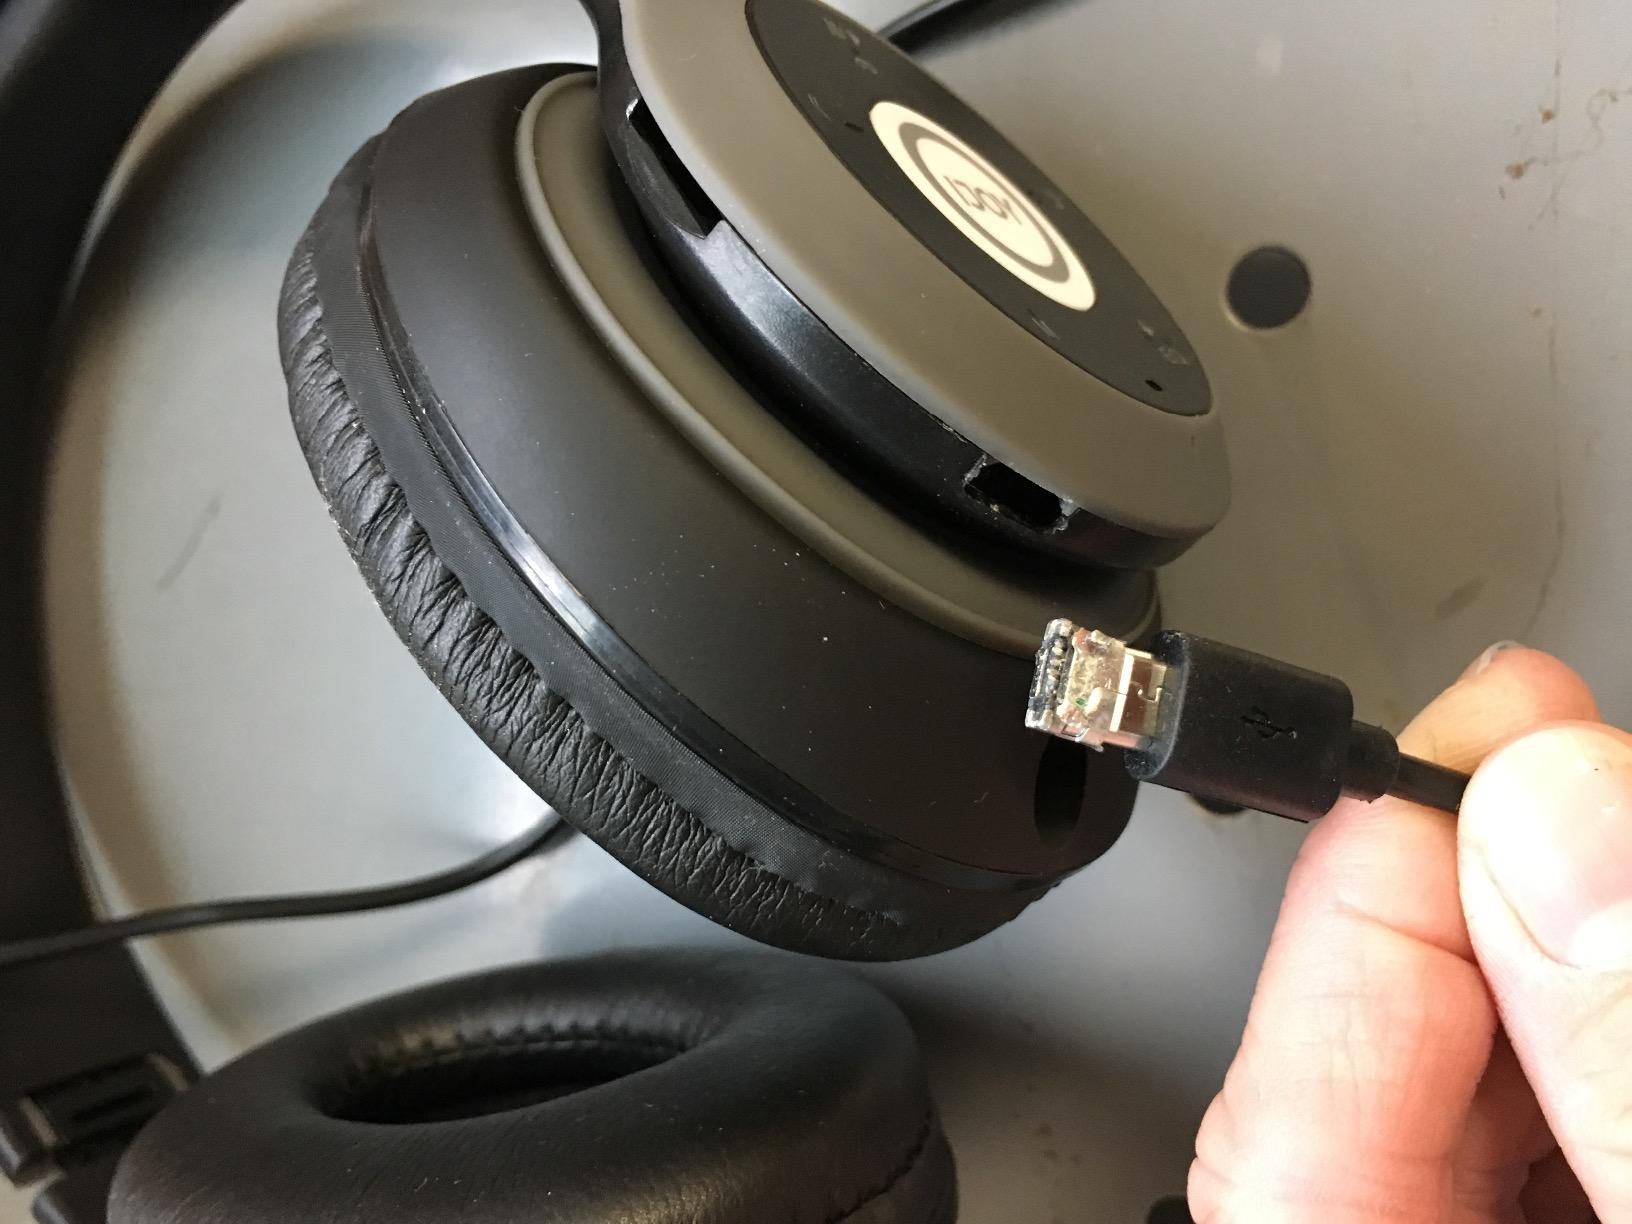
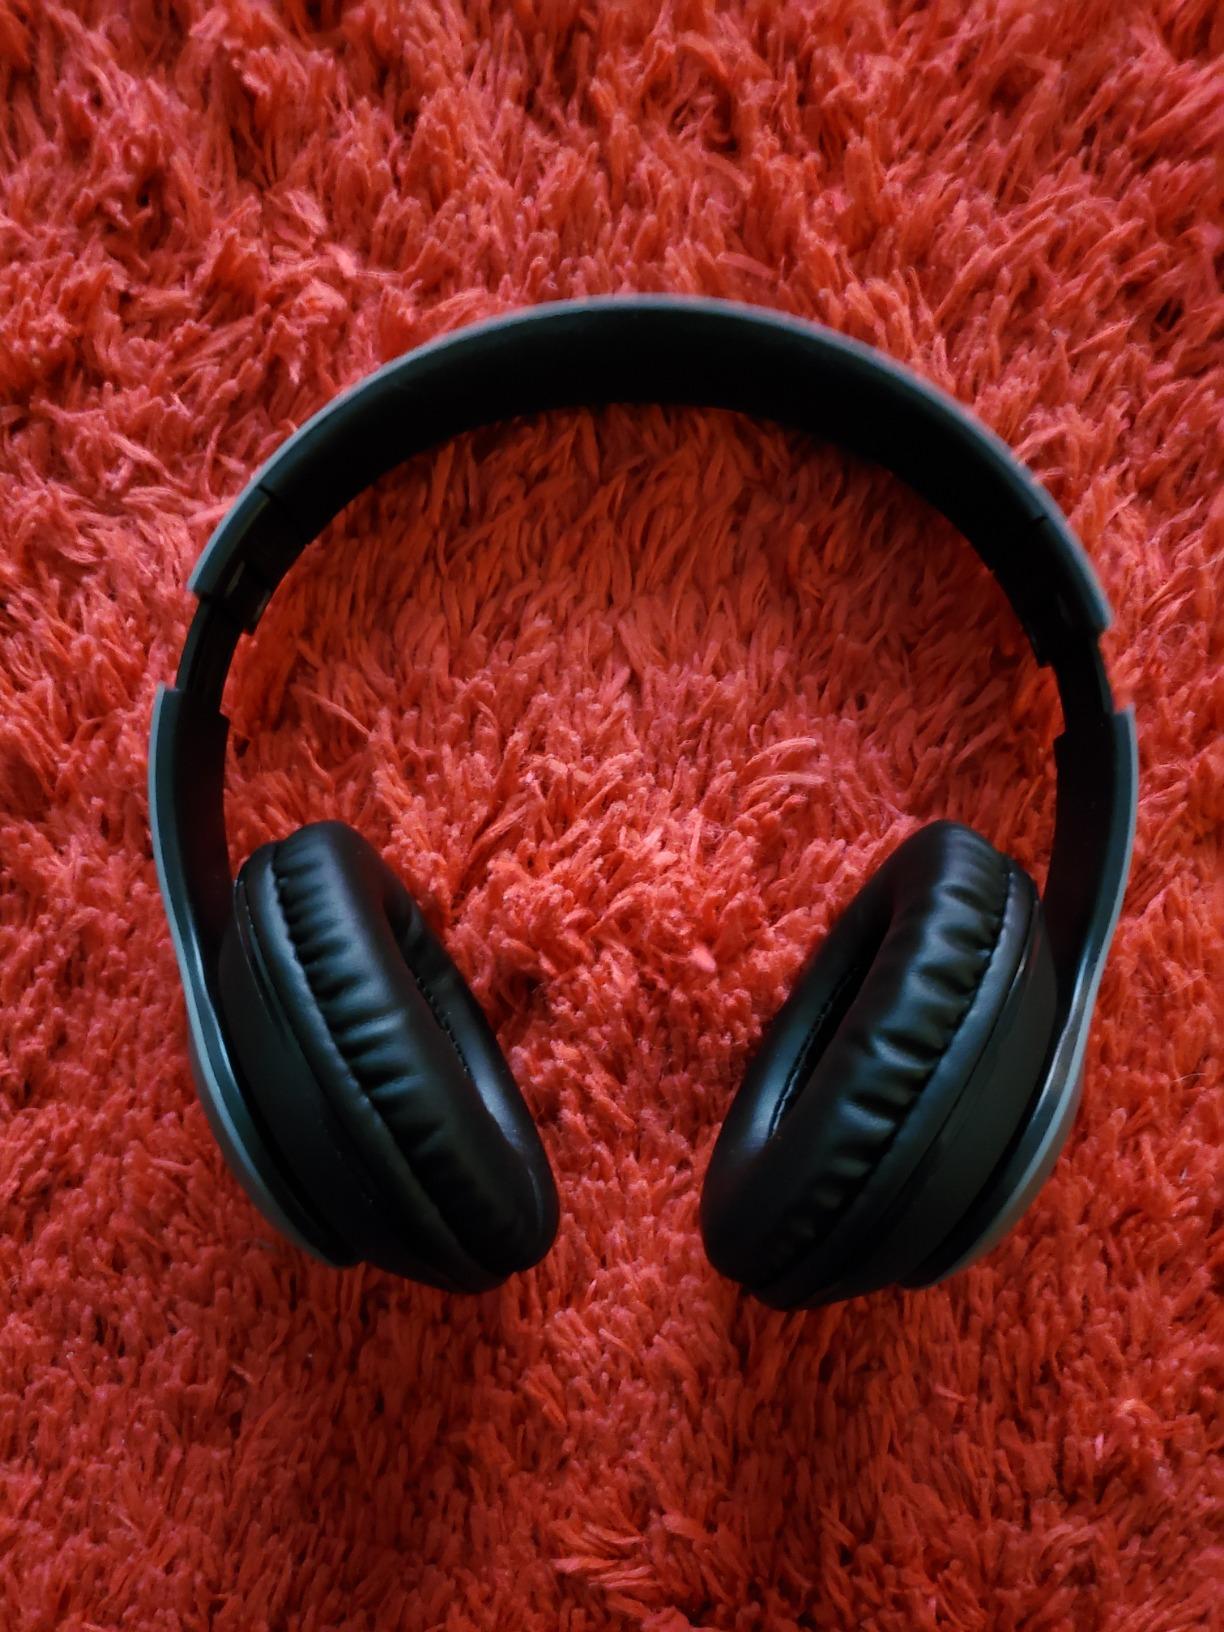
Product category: headphones
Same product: yes